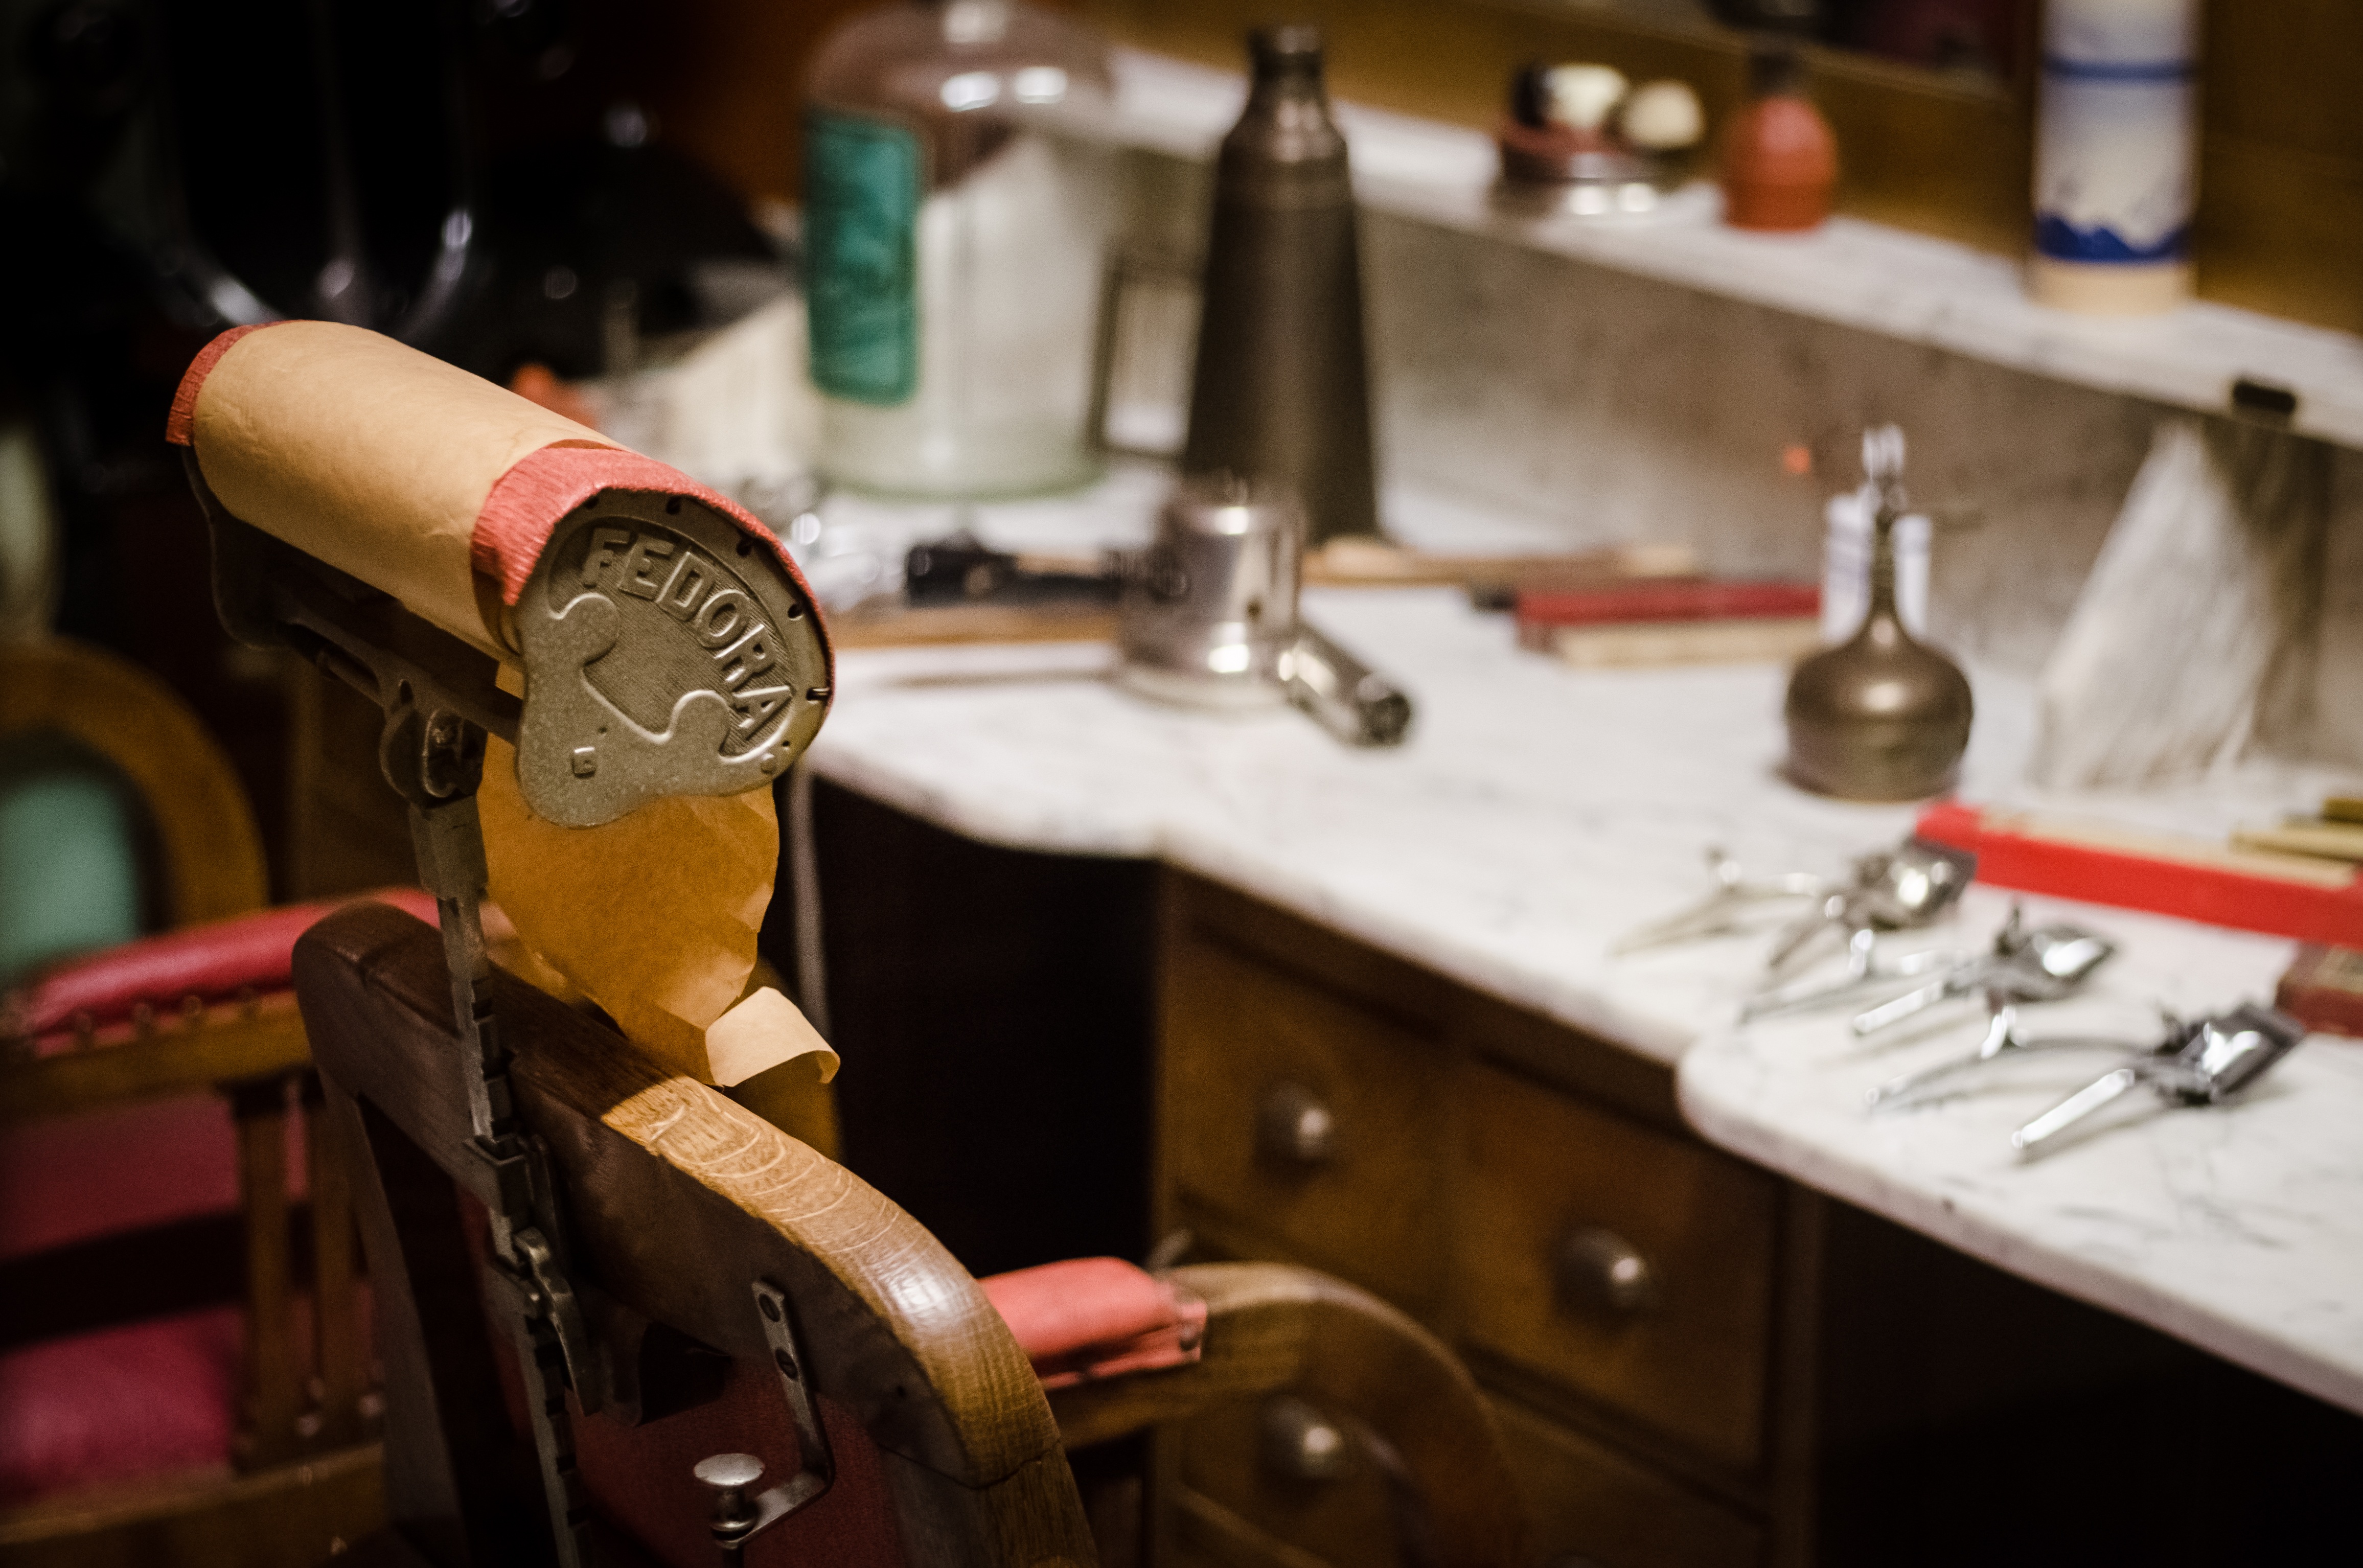
man, vintage, retro, chair, restaurant, old, male, shop, symbol, color, drink, hairstyle, beard, hipster, barbershop, mustache, haircut, art, design, barber, hairdresser, scissors, grooming, shave, razor, barber shop